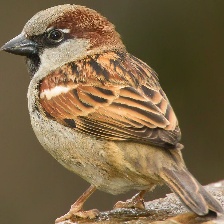
Species: HOUSE SPARROW
Scientific name: PASSER DOMESTICUS